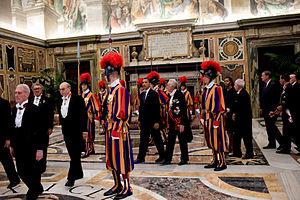
Le palais du Vatican ou, selon sa dénomination officielle, le Palais apostolique est une des résidences des Papes depuis leur retour d'exil à Avignon. Auparavant, et pendant plus d'un millénaire, les papes ont habité au palais du Latran à proximité de leur cathédrale, l'archibasilique Saint-Jean de Latran. Depuis l'entrée des troupes italiennes à Rome, le 20 septembre 1870, les souverains pontifes ne pouvant plus séjourner au palais du Quirinal, qui était leur résidence d'été, ils habitèrent et travaillèrent donc en permanence au palais apostolique, à proximité du tombeau de saint Pierre dont ils sont les successeurs.